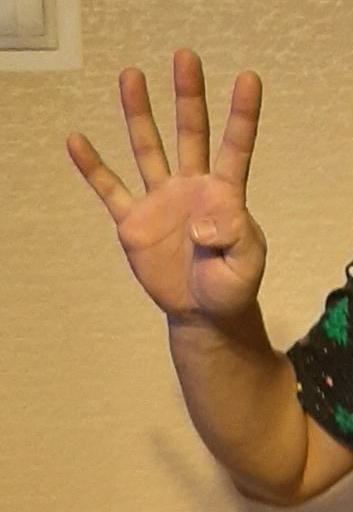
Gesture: four